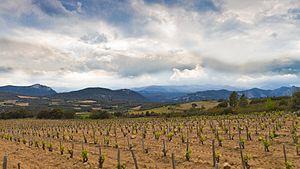
Vignoble de Lesquerde côtes-du-roussillon villages